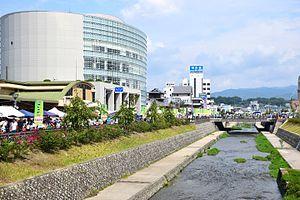
Seto est une ville située dans la préfecture d'Aichi, sur l'île de Honshū, au Japon.